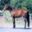
Label: horse